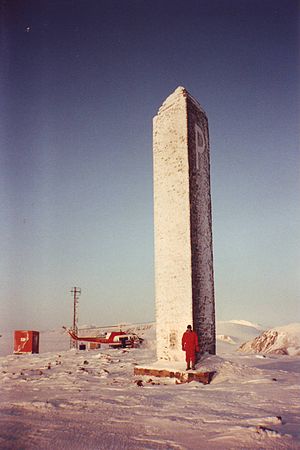
Kap York
Peary monumentet på Kap York taget april 1993
Kap York er et forbjerg på Grønlands nordvestkyst i nordenden af Baffinbugten.